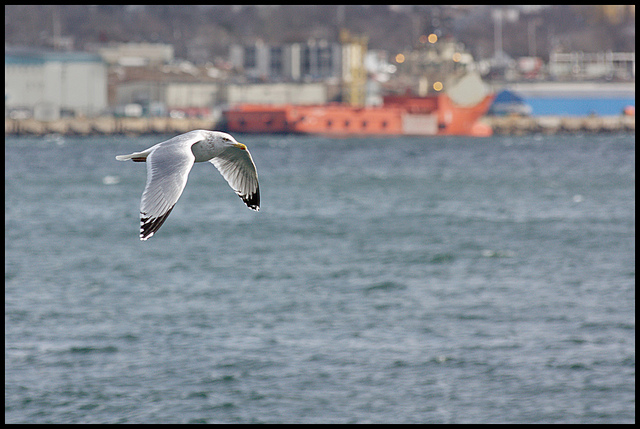
a bird flying over a harbor with a boat in the back ground